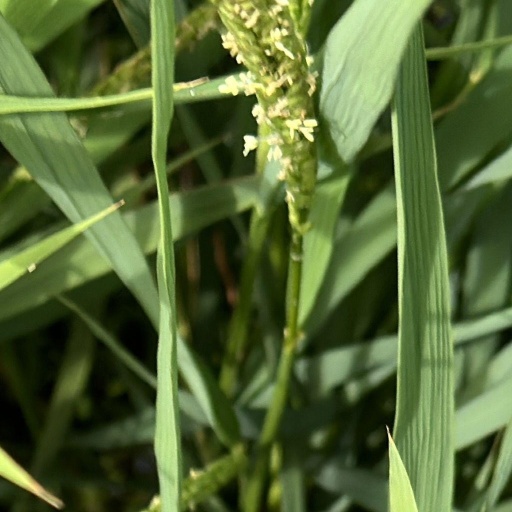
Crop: rice